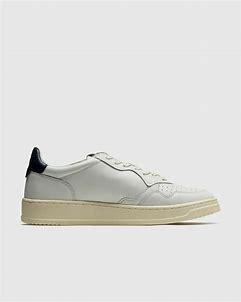
Brand: Autry
Model: Action Shoes Autry Action Medalist